Lorain, Ohio

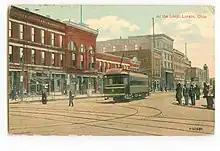
"At the Loop", Lorain, "c." 1913

According to local government records, the city began as an unincorporated village established before 1834 as “Black River Village”, and was renamed in 1837 as "Charleston." According to 19th-century historians, the new name was rejected by its own citizens, who continued to use Black River Village. The village was incorporated as Lorain in 1874 and became a city in 1896. The first mayor was Conrad Reid, who took office on April 6, 1874. The municipal boundaries incorporated most of the former Black River Township judicial boundaries, and portions of the Sheffield Township, Amherst Township, and Brownhelm Township judicial borders.